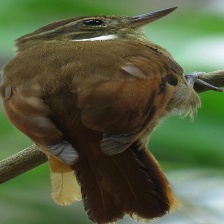
Species: GREAT XENOPS
Scientific name: MEGAXENOPS PARNAGUAE